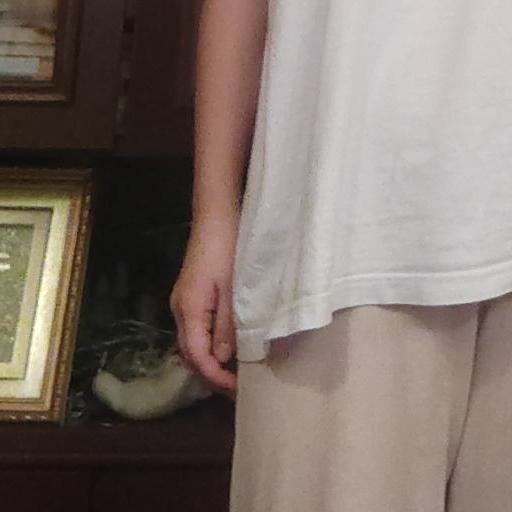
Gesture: no_gesture